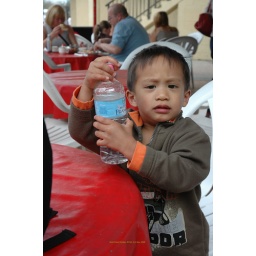
My youngest son Eitan holding a bottle of mineral water in one of surfers' paradise restaurants along the beach area.